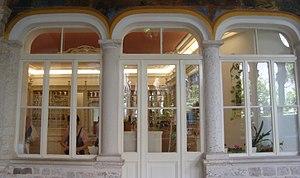
Vue de la pharmacie donnant sur le cloitre roman du monastère franciscain de Dubrovnik en Croatie
La pharmacie franciscaine de « Male Brace » fondée dans le couvent franciscain de Dubrovnik en 1360 est la plus ancienne pharmacie d'Europe.